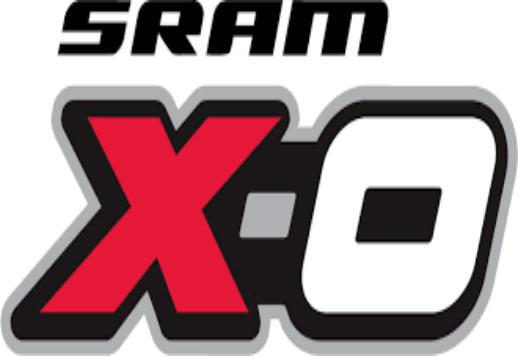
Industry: Clothes